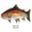
Label: trout